Maccabean Revolt

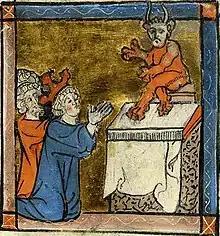
A 14th-century Christian work depicting Antiochus IV praying to a horned idol at the Temple. The Book of Daniel describes an "abomination of desolation" being given authority over the Temple, as well as the daily offering and sacrifice ceasing.

Beginning in 338 BCE, Alexander the Great began an invasion of the Persian Empire. In 333–332 BCE, Alexander's Macedonian forces conquered the Levant, including Palestine. At the time, Judea was home to many Jews who had returned from exile in Babylon thanks to the Persians. Alexander's empire was partitioned in 323 BCE after Alexander's death, and after the Wars of the Diadochi, the territory was taken by what would become Ptolemaic Egypt in 302–301 BCE. Another of the Greek successor states, the Seleucid Empire, would conquer Judea from Egypt during a series of campaigns from 235–198 BCE. During both Ptolemaic and Seleucid rule, many Jews learned Koine Greek, especially upper class Jews and Jewish minorities in towns further afield from Jerusalem and more attached to Greek trading networks. Greek philosophical ideas spread through the region as well. A Greek translation of the scriptures, the Septuagint, was also created during the third century BCE. Many Jews adopted dual names with both a Greek name and a Hebrew name, such as Jason and Joshua. Still, many Jews continued to speak the Aramaic language, the language that descended from what was spoken during the Babylonian exile.